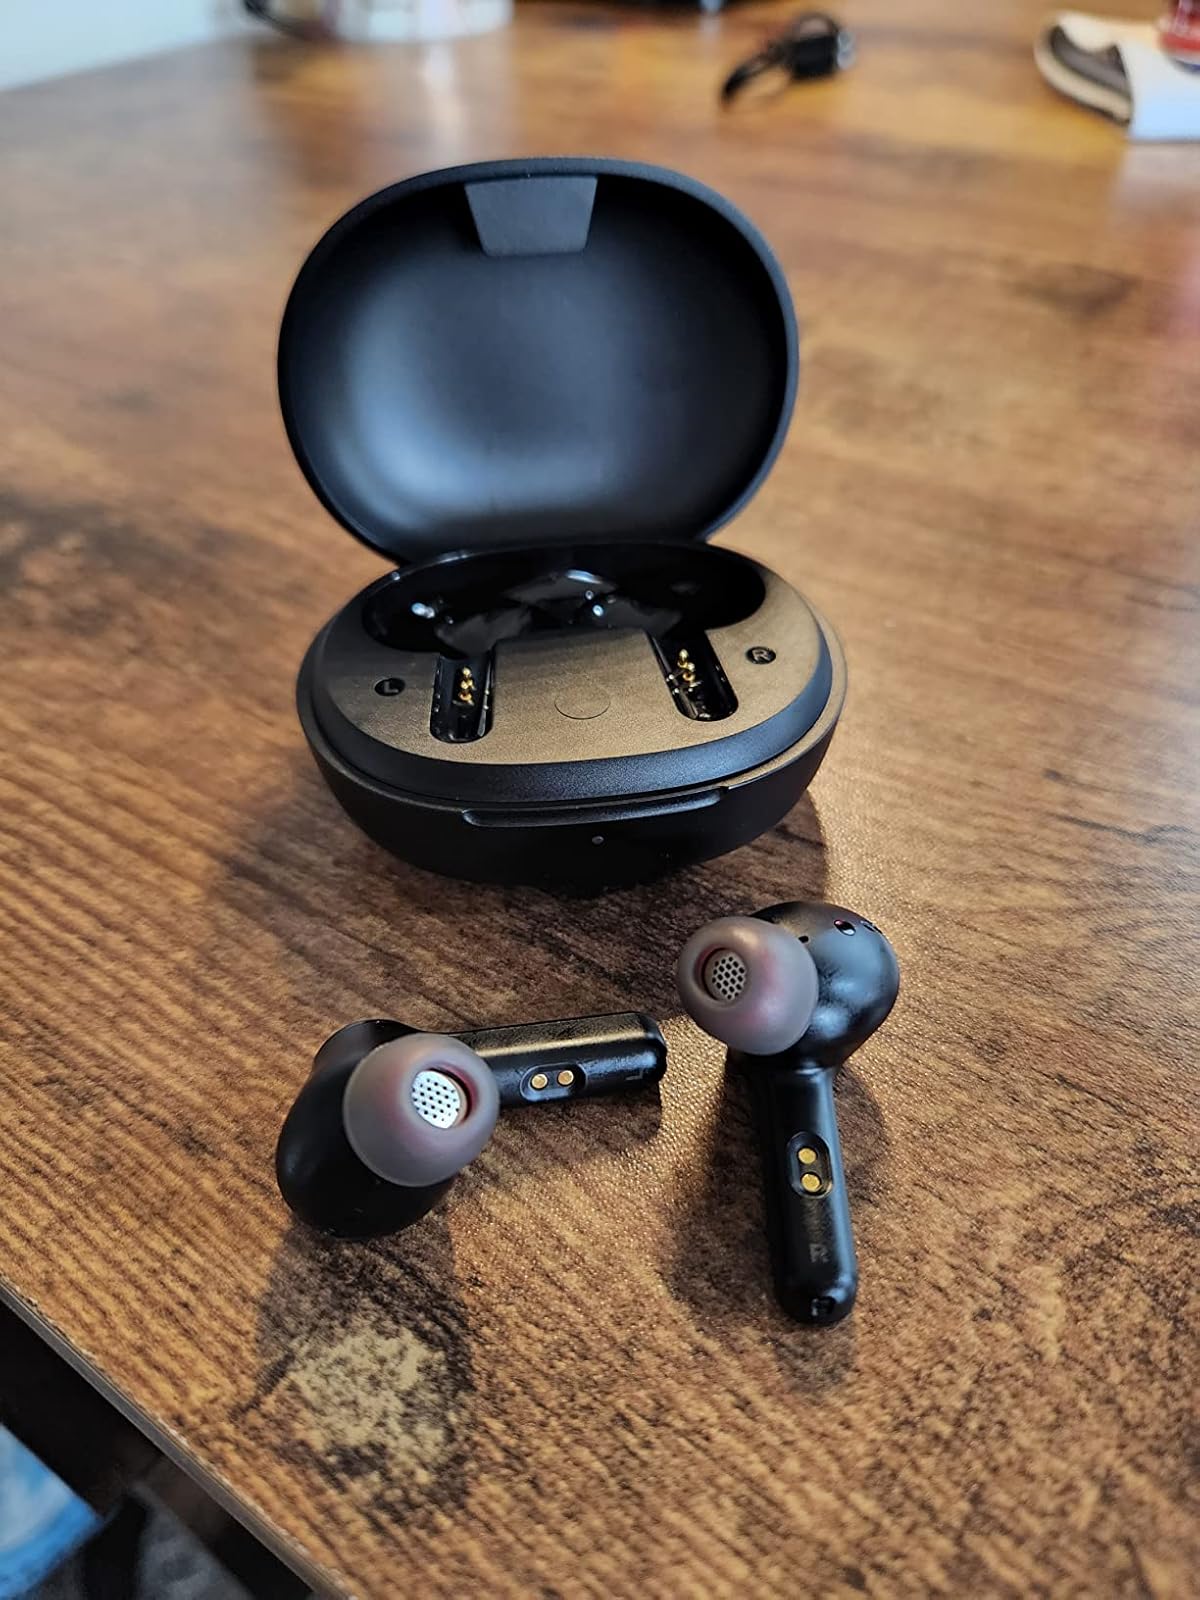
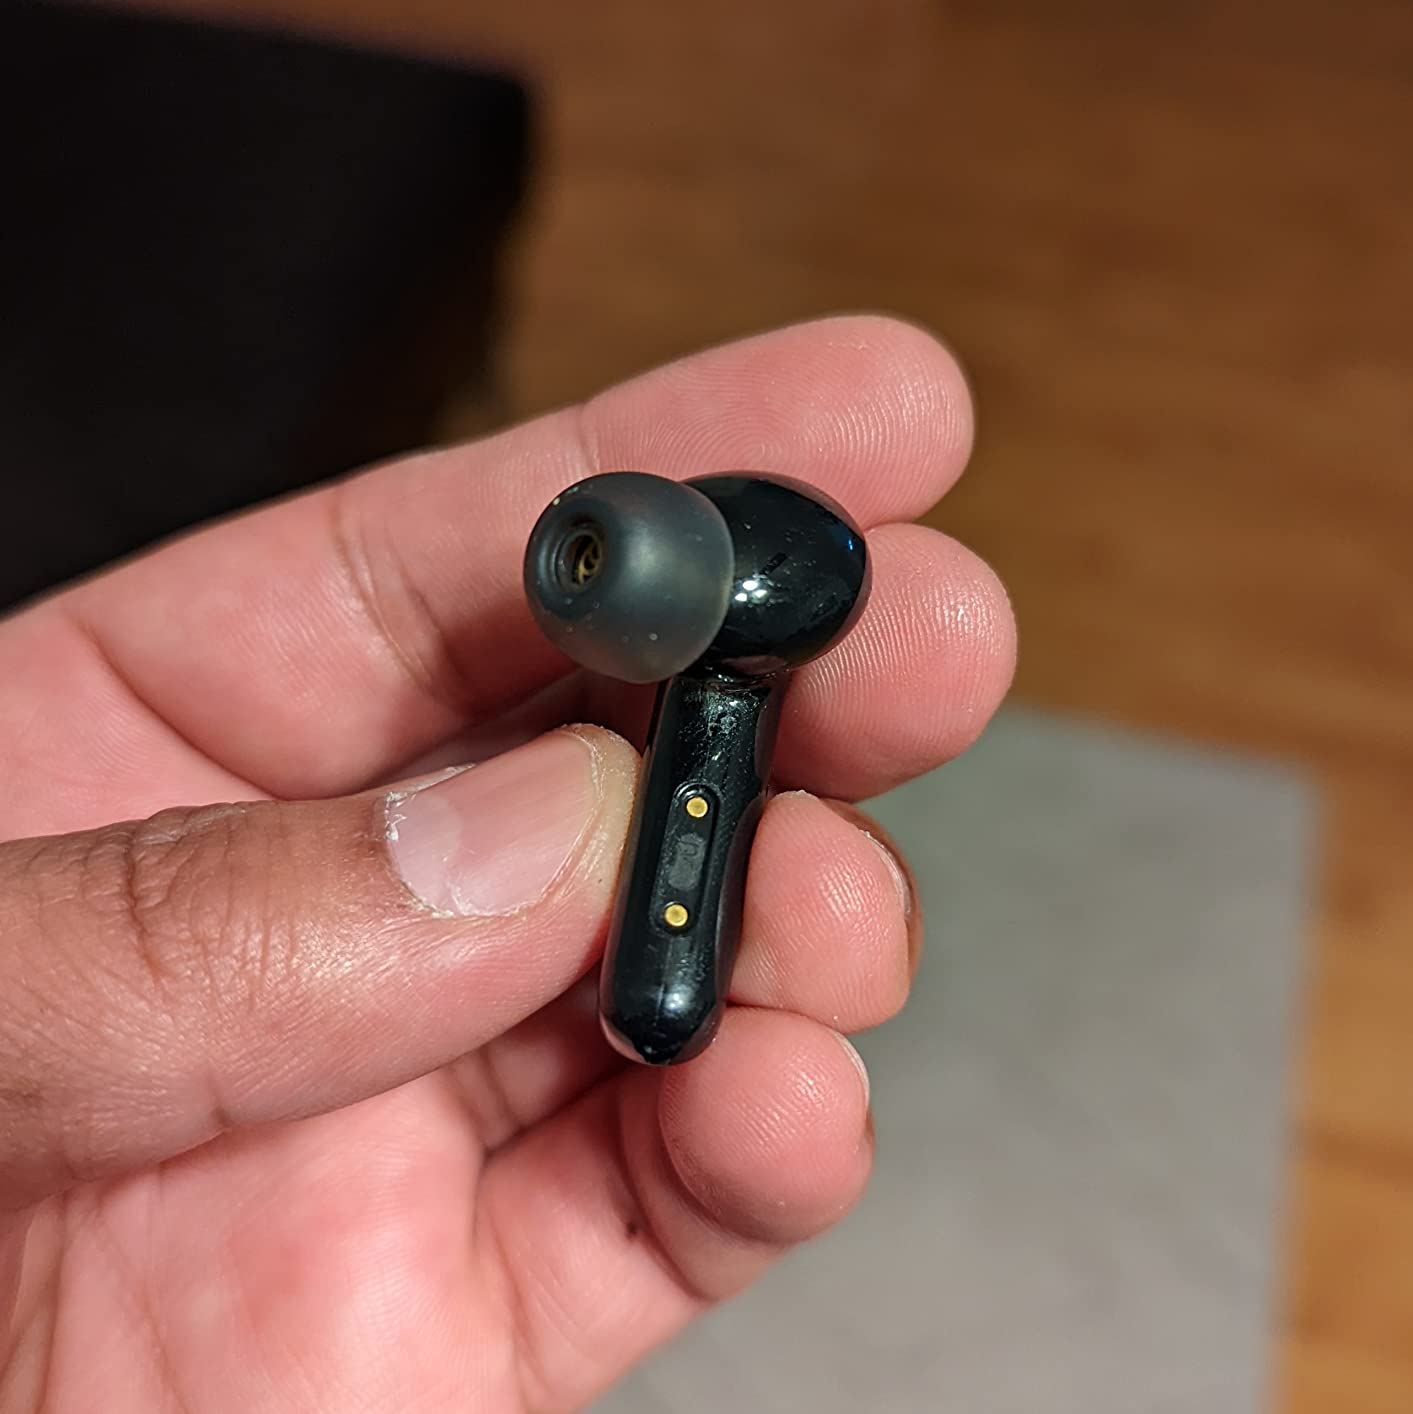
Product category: earbuds
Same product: no